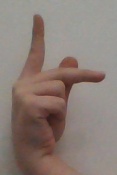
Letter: dha